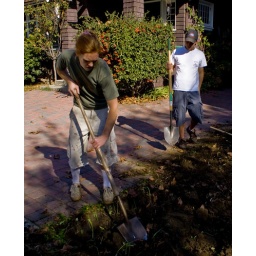
Preparing the bed in the front of the house for artichokes